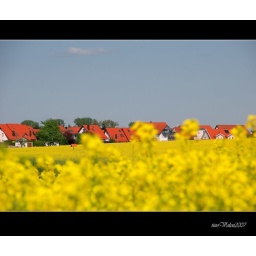
yellow spring field in south of Germany